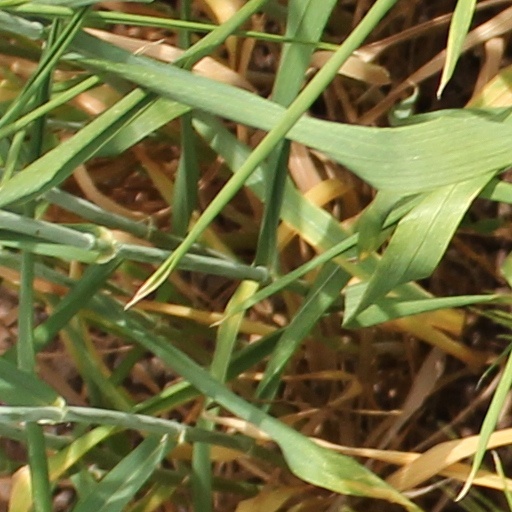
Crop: wheat